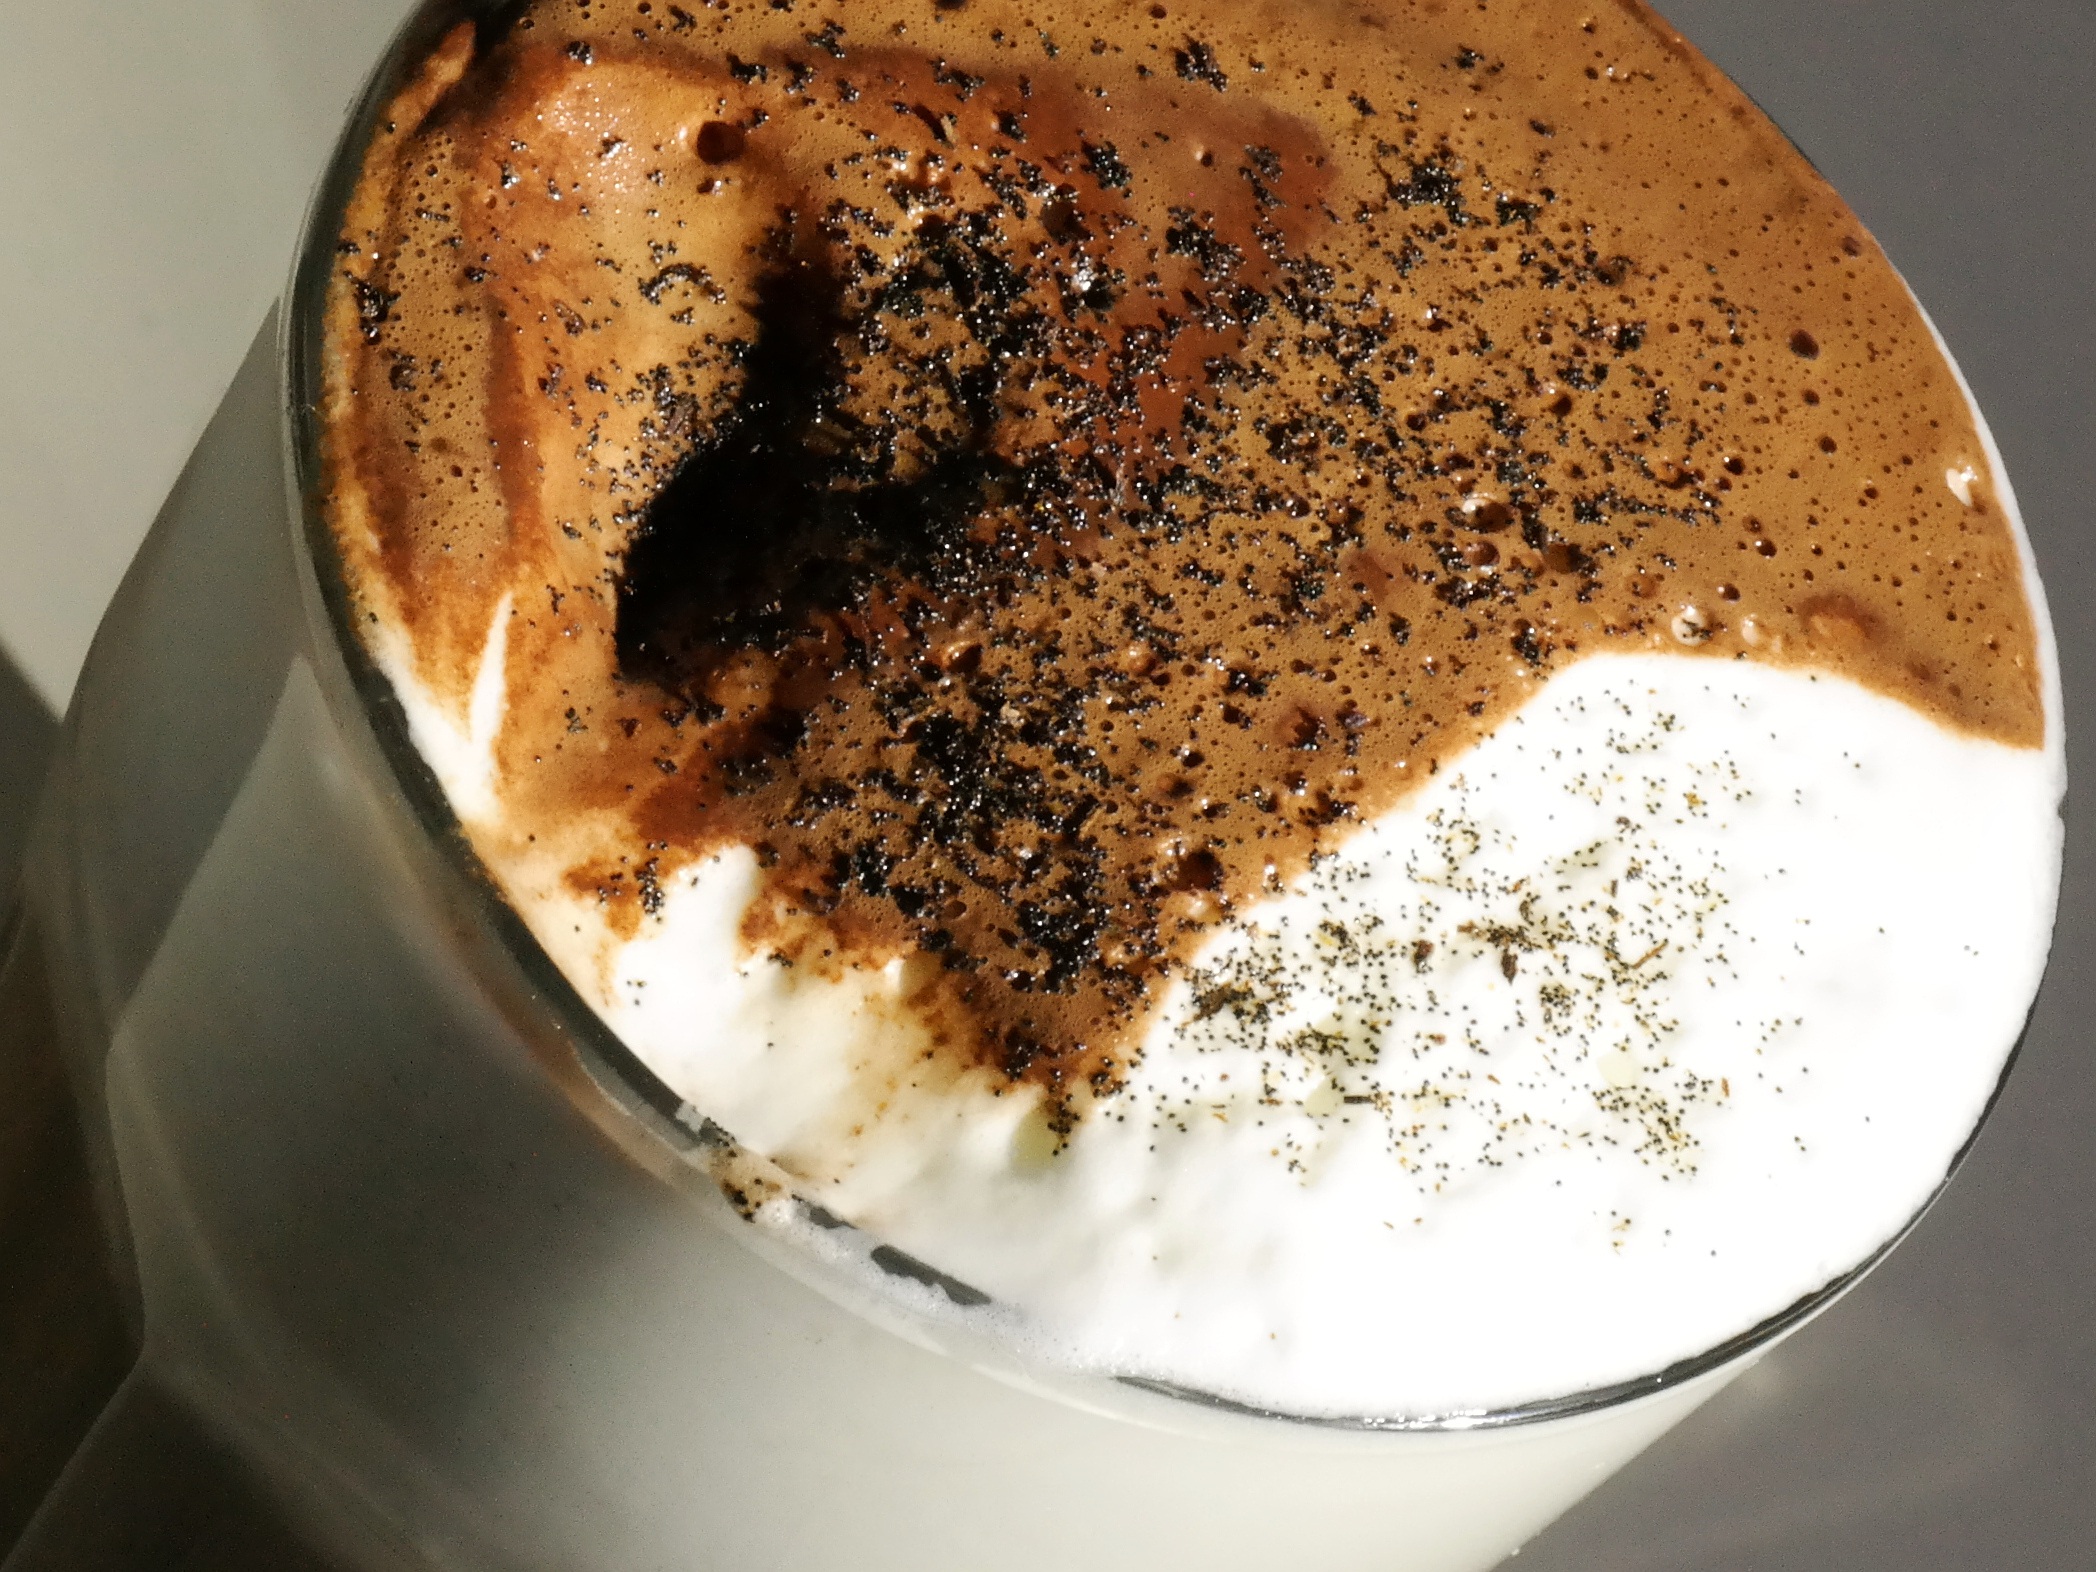
coffee, white, sweet, cappuccino, dish, meal, food, shadow, brown, drink, breakfast, chocolate, milk, dessert, cuisine, cocoa, vanilla, flavor, batten, milchschaum, salep